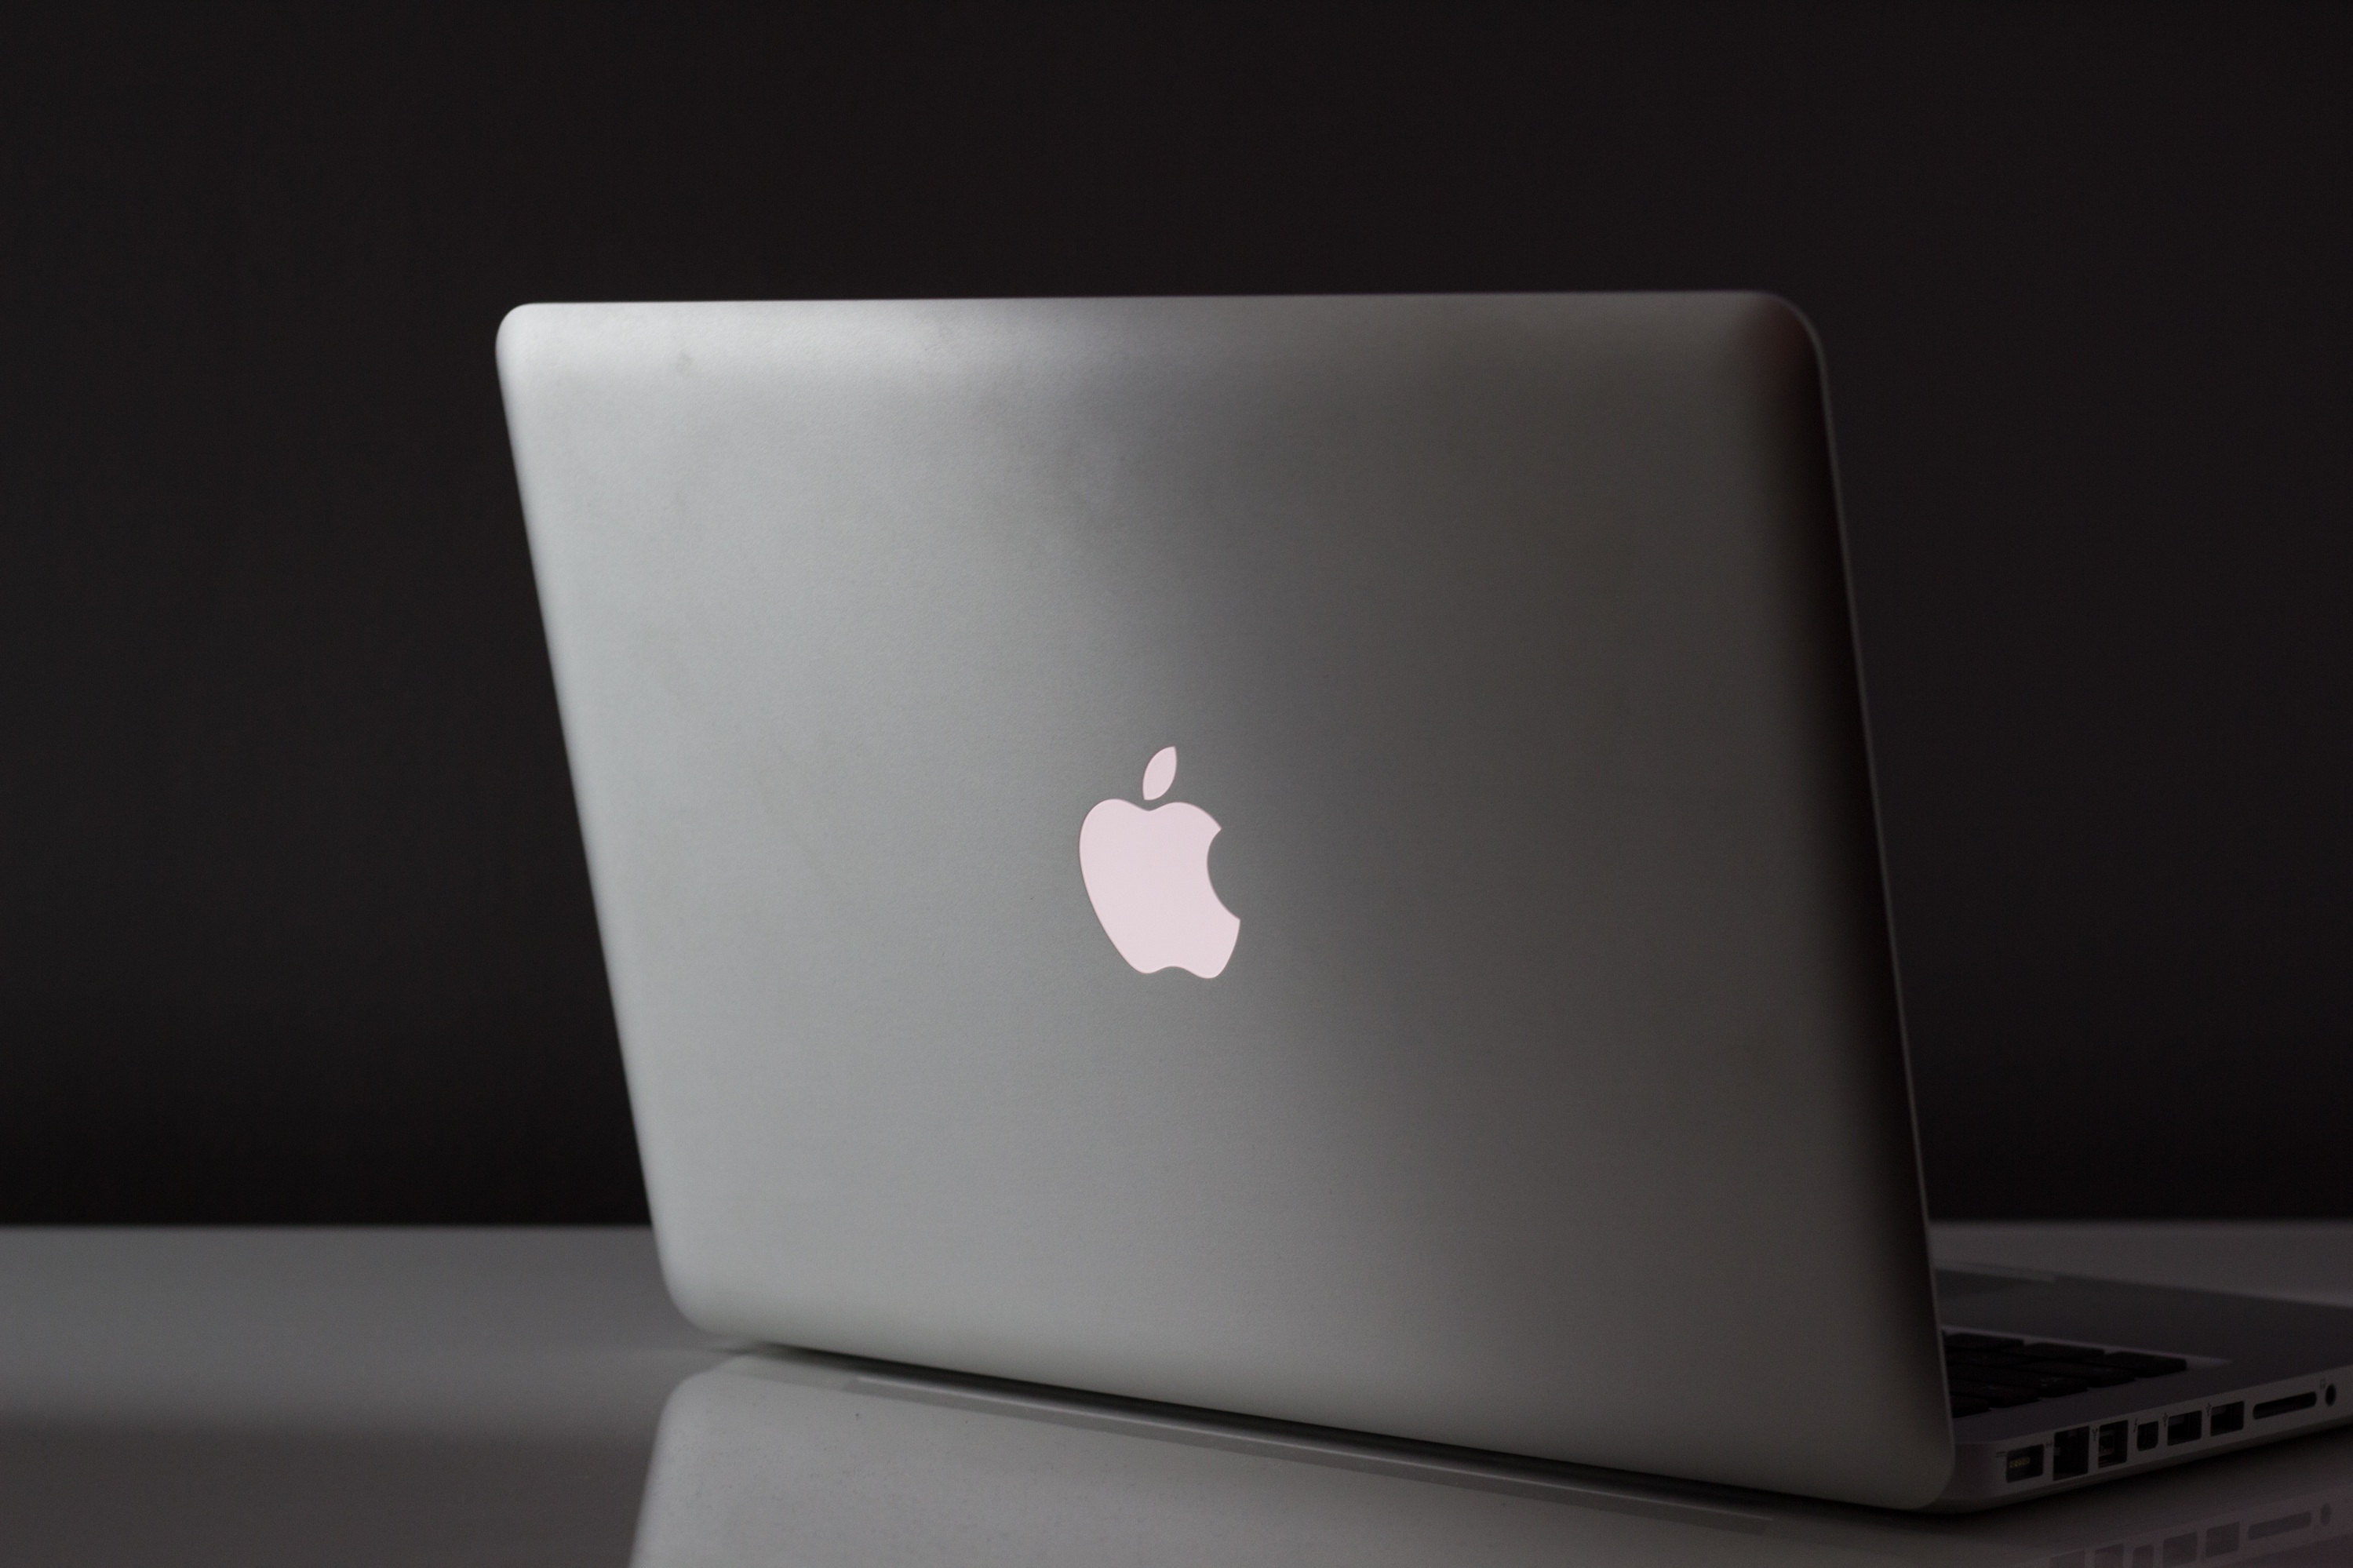
laptop, computer, macbook, apple, table, technology, lighting, electronics